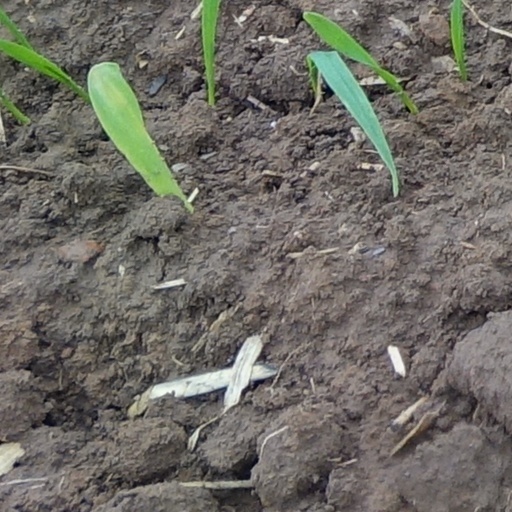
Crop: wheat